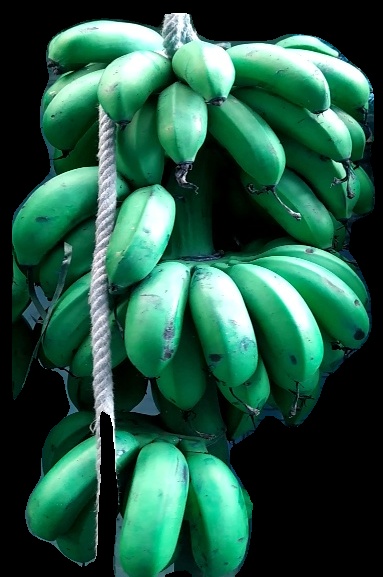
Variety: rasbale
Grade: grade2